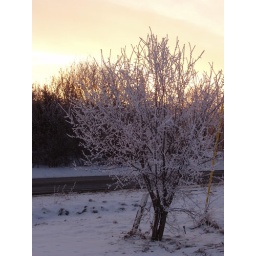
Ice covered tree in front of our house in Shoreham